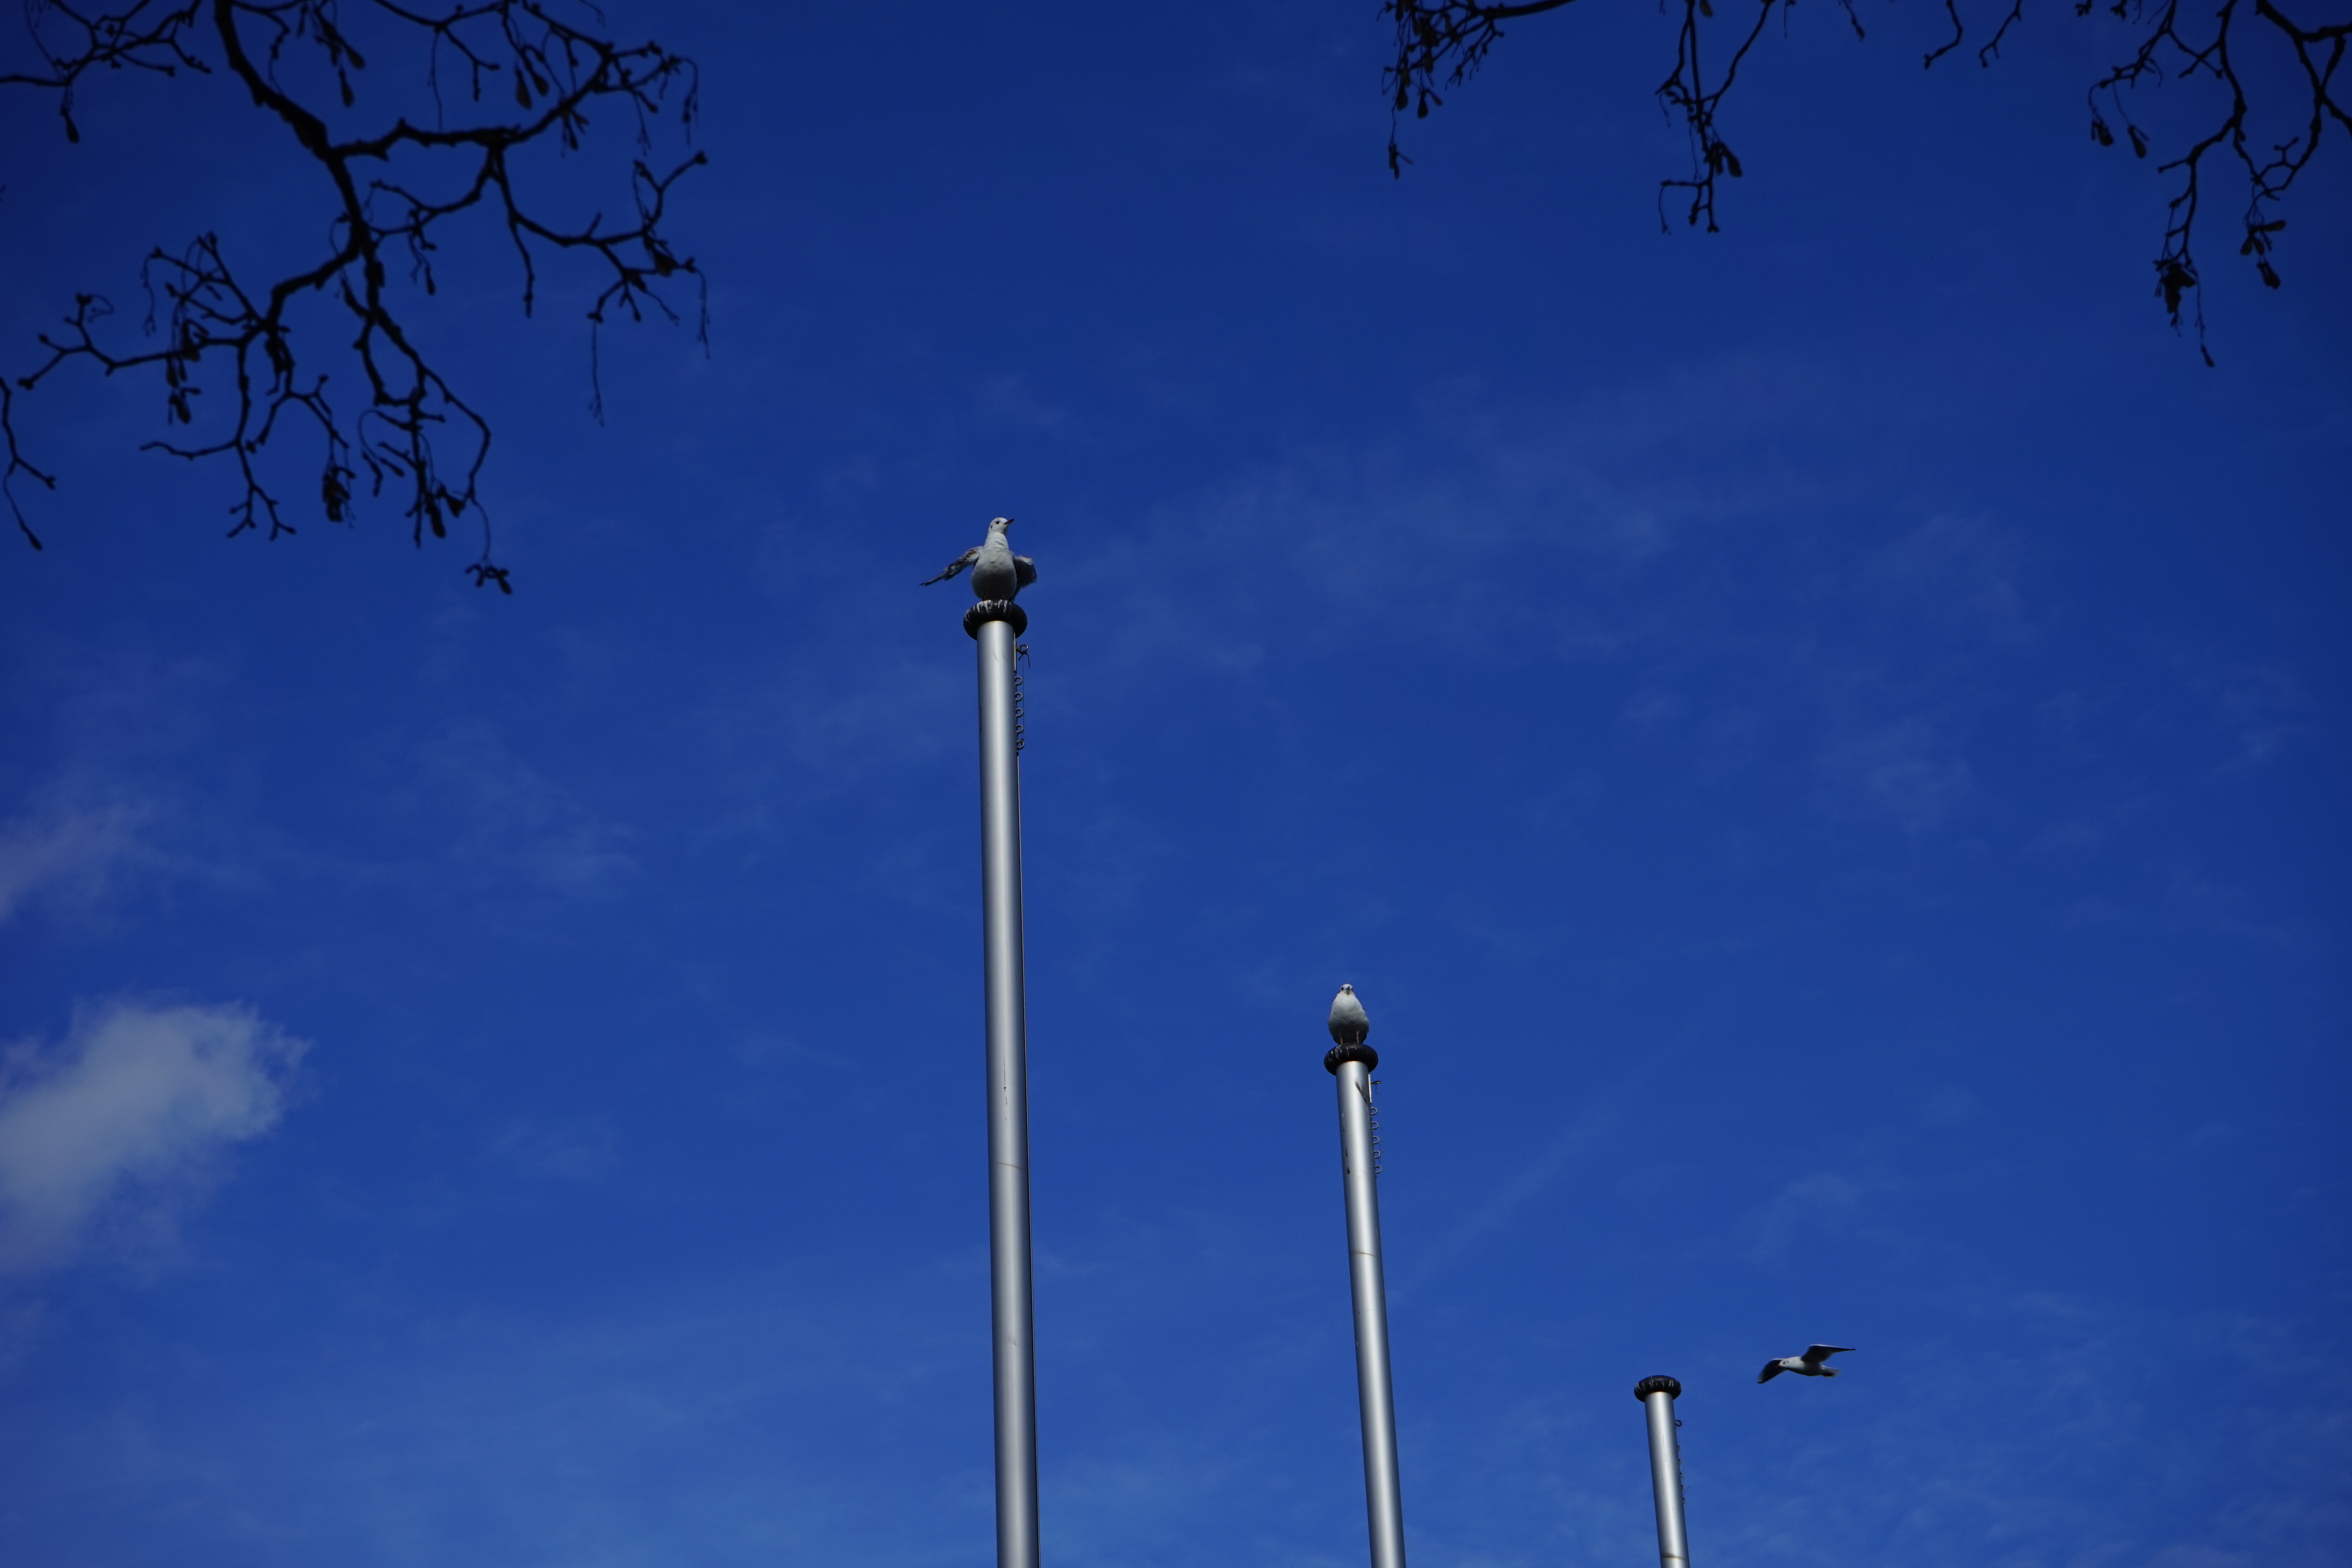
bird, cloud, sky, wind, animal, seagull, line, mast, blue, street light, lighting, outlook, light fixture, approach, himmer, ausschau, flag poles